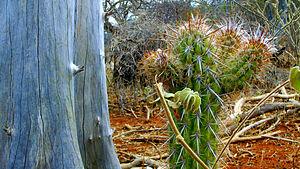
Typique de la végétation dans la région de Semiárido Haute Vallée du bassin Parnaíba, dans la municipalité de Dirceu Arcoverde.